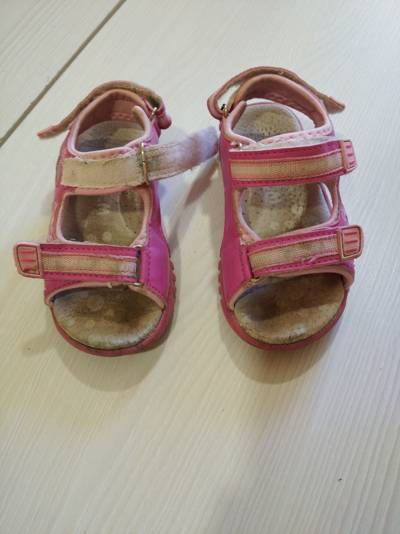
Waste category: shoes